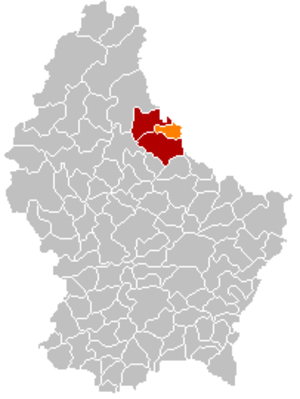
Vianden
Viandens placering i Luxembourg
Vianden er en kommune og en by i Luxembourg. Kommunen, som har et areal på 9,67 km², ligger i kantonen Vianden i distriktet Diekirch. I 2005 havde kommunen 1.561 indbyggere.